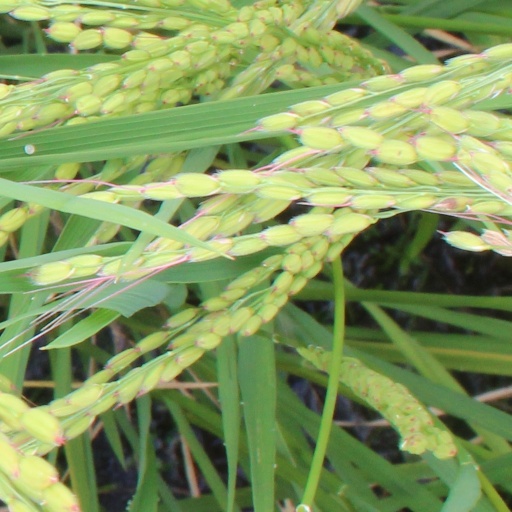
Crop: rice